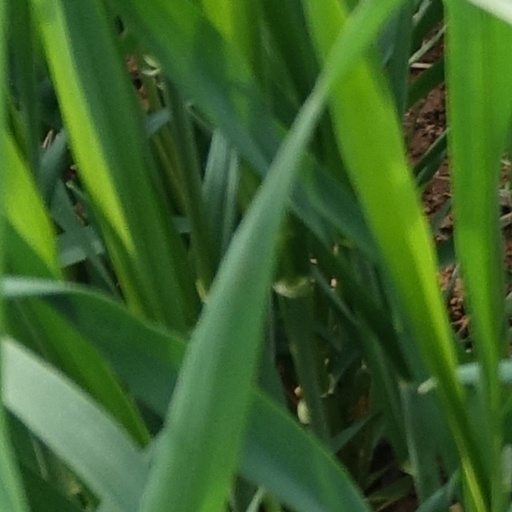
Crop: wheat